Tractor

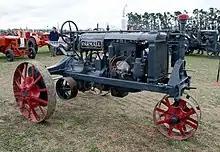
The Farmall introduced the row crop configuration, which utilized a narrow frontend wheel arrangement

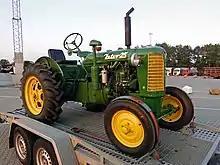
The diesel powered Zetor 25, was the first model from the Czech manufacturer Zetor in 1946.

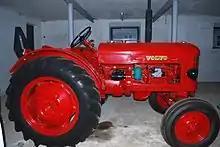
Volvo T25, 1956, gasoline tractor

The classic farm tractor is a simple open vehicle, with two very large driving wheels on an axle below a single seat (the seat and steering wheel consequently are in the center), and the engine in front of the driver, with two steerable wheels below the engine compartment. This basic design has remained unchanged for a number of years after being pioneered by Wallis, but enclosed cabs are fitted on almost all modern models, for operator safety and comfort.